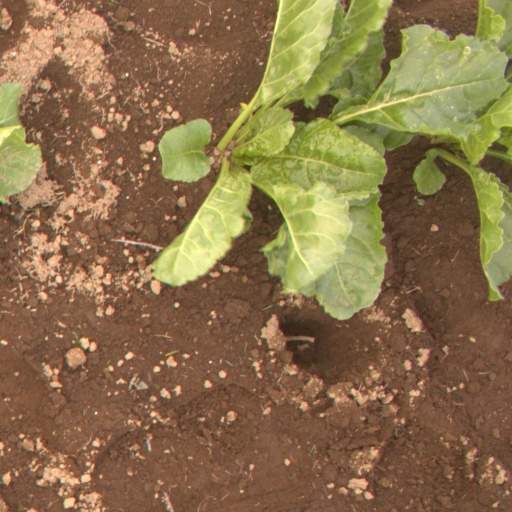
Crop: sugar beet